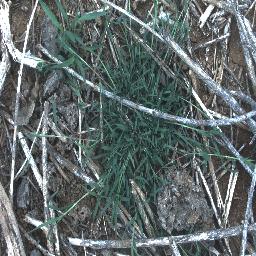
Label: negative